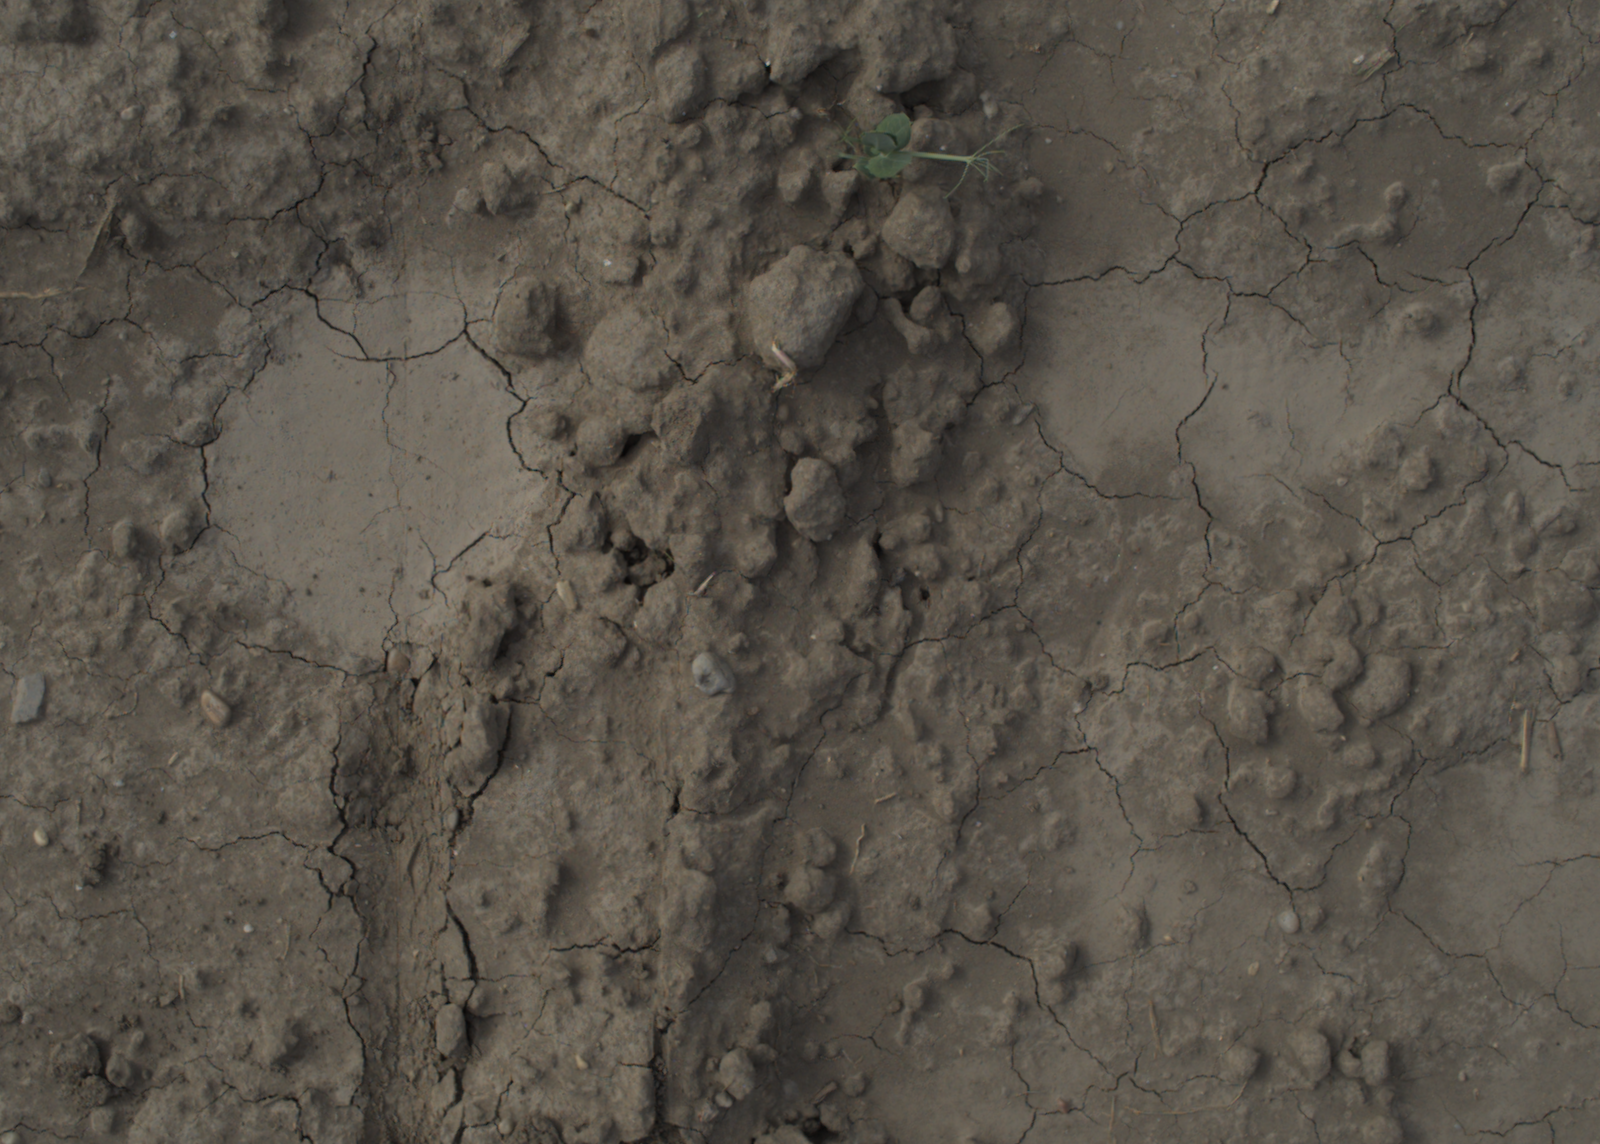
Capture date: 16.09.2021 11:09:45
Weather: mixed
Wind: light
Seeding date: 02.09.2021
Plant canopy height (mm): 957